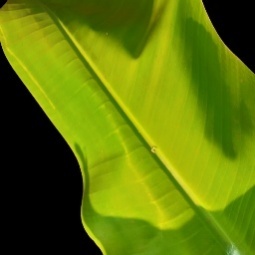
Label: Calcium